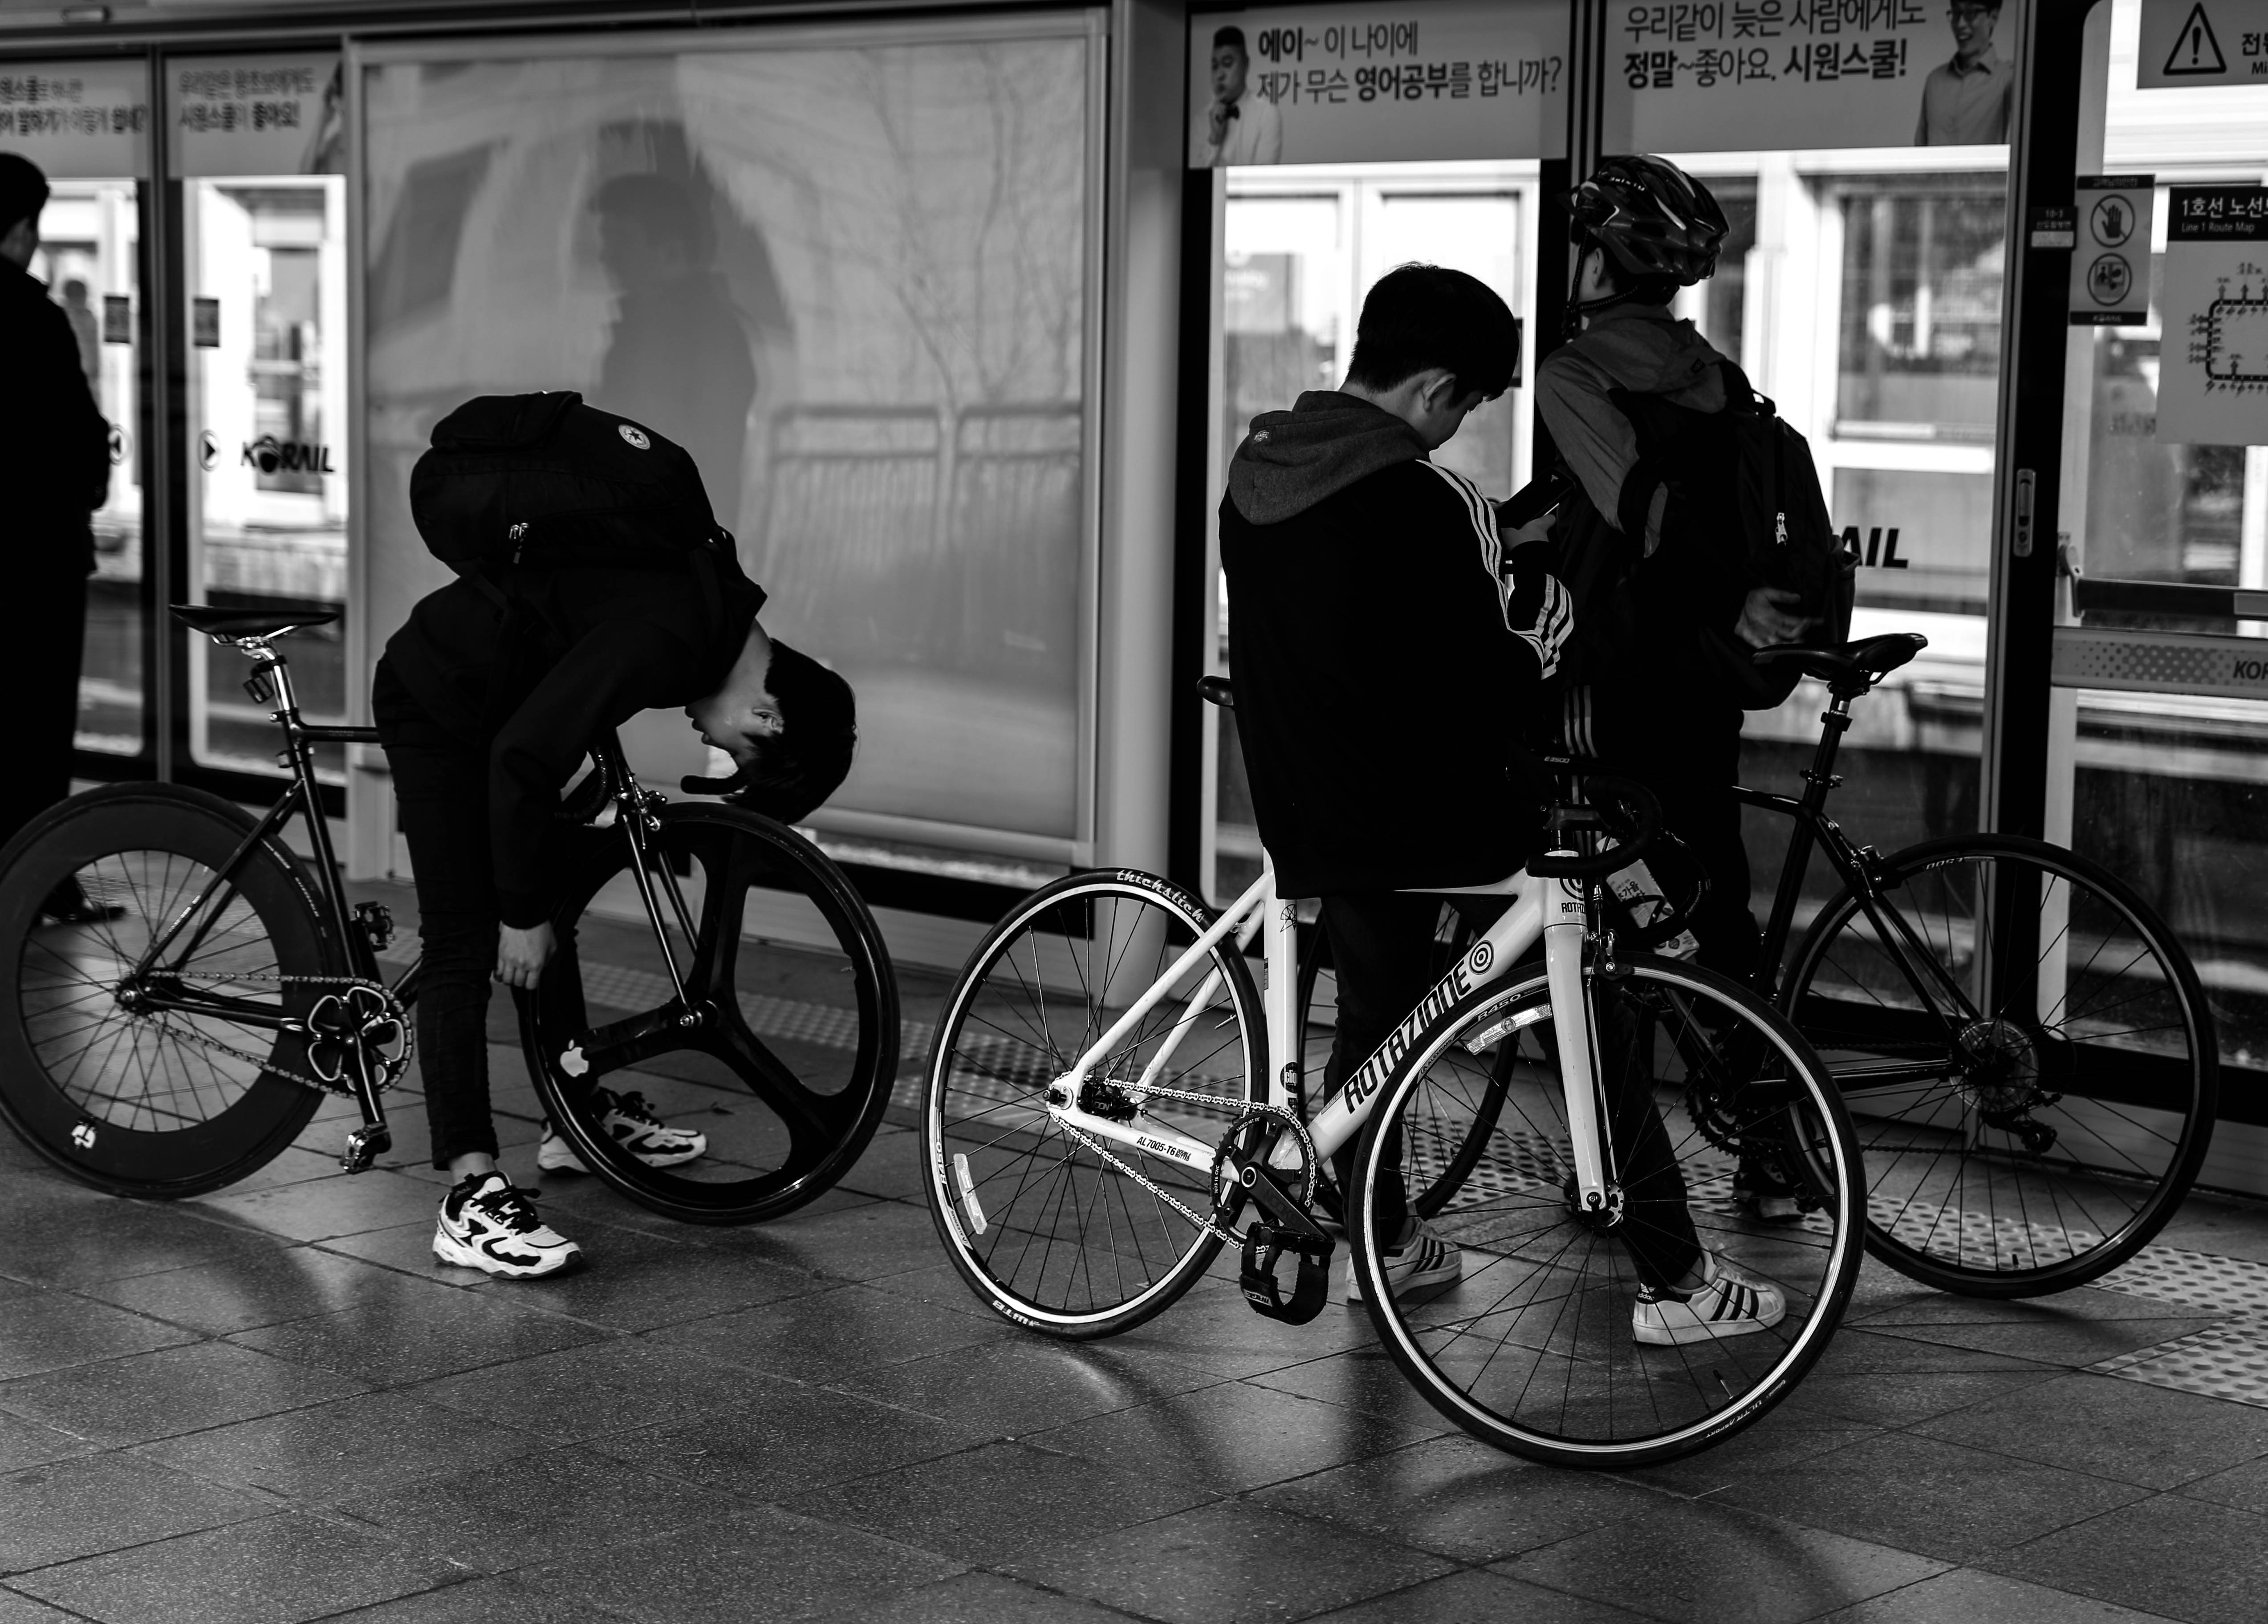
black and white, road, white, street, photography, bicycle, bike, travel, subway, waiting, vehicle, black, monochrome, sports equipment, cycling, friends, infrastructure, photograph, snapshot, bicycle trip, monochrome photography, the wait